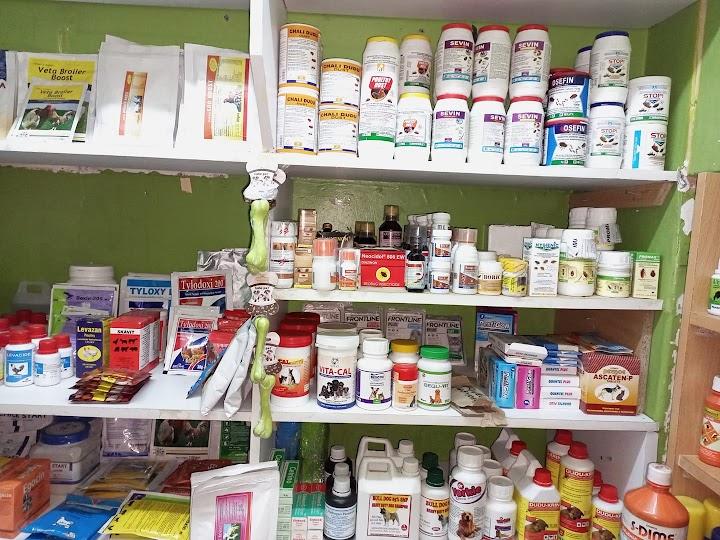
Duka la "agrovet" ambapo kuna rafu iliyojazwa dawa mbalimbali za mifugo na bidhaa zingine zinazohusiana na kilimo na ufugaji zikiwa zimewekwa kwenye chupa, mifuko na vifurushi mbalimbali na kwa utaratibu maalumu. Duka hili ni sehemu muhimu sana kwa wafugaji na wakulima kwani huweza kupata mahitaji yao ya kilimo na mifugo.